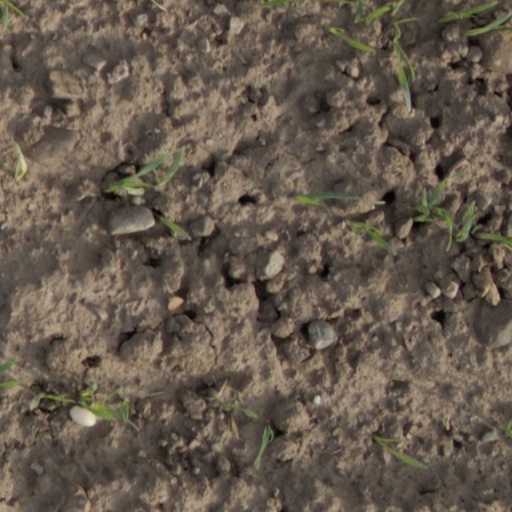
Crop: wheat